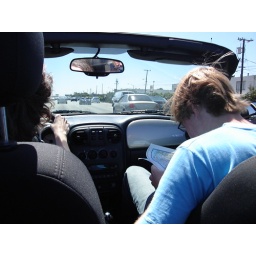
in our cool pt cruiser convertible rental car! do we rock or what!